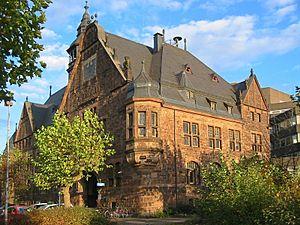
Dillingen/Saar est une ville de l’Arrondissement de Sarrelouis en Sarre. Elle a environ 20 000 habitants répartis sur trois quartiers: Dillingen, Pachten et Diefflen. Le territoire de la commune est situé au bord du Parc Naturel Sarre-Hunsrück, à l’embouchure de l’affluent Prims dans la Sarre. La frontière avec la France est à 10 km. Dillingen se situe à 60 km de la ville de Luxembourg et de Trèves. Metz est situé à 50 km et Saarbrücken à 30 km. La ville touche directement aux confins du territoire de Saarlouis. Par rapport au nombre d'habitants, elle est au deuxième rang dans l'Arrondissement de Sarrelouis.